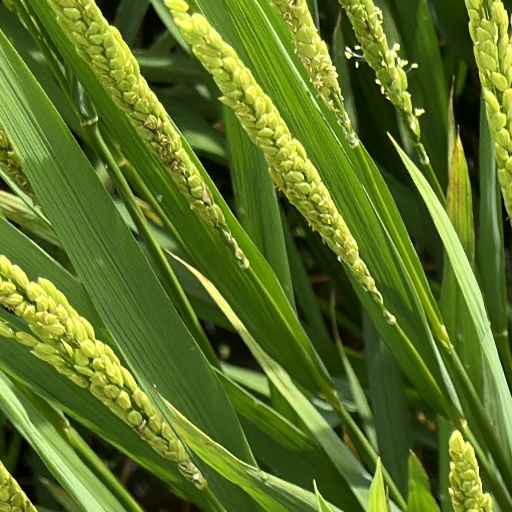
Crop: rice